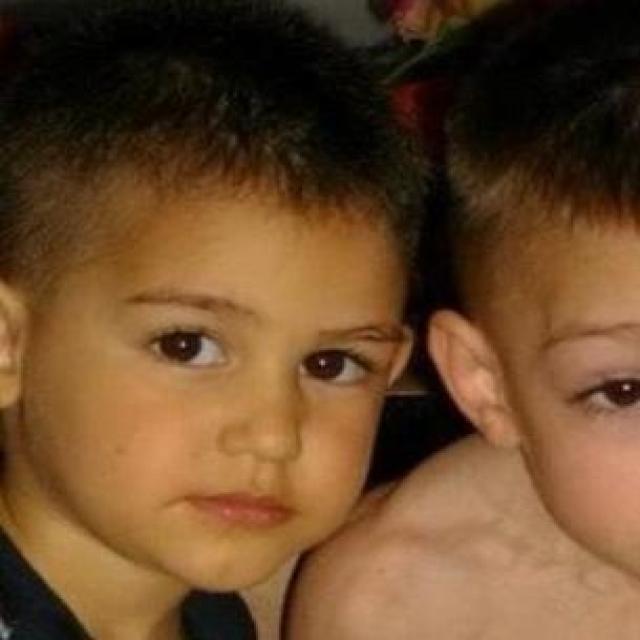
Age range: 0-12